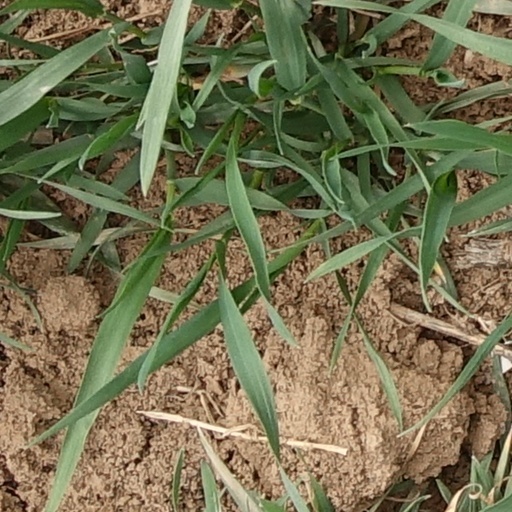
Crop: wheat